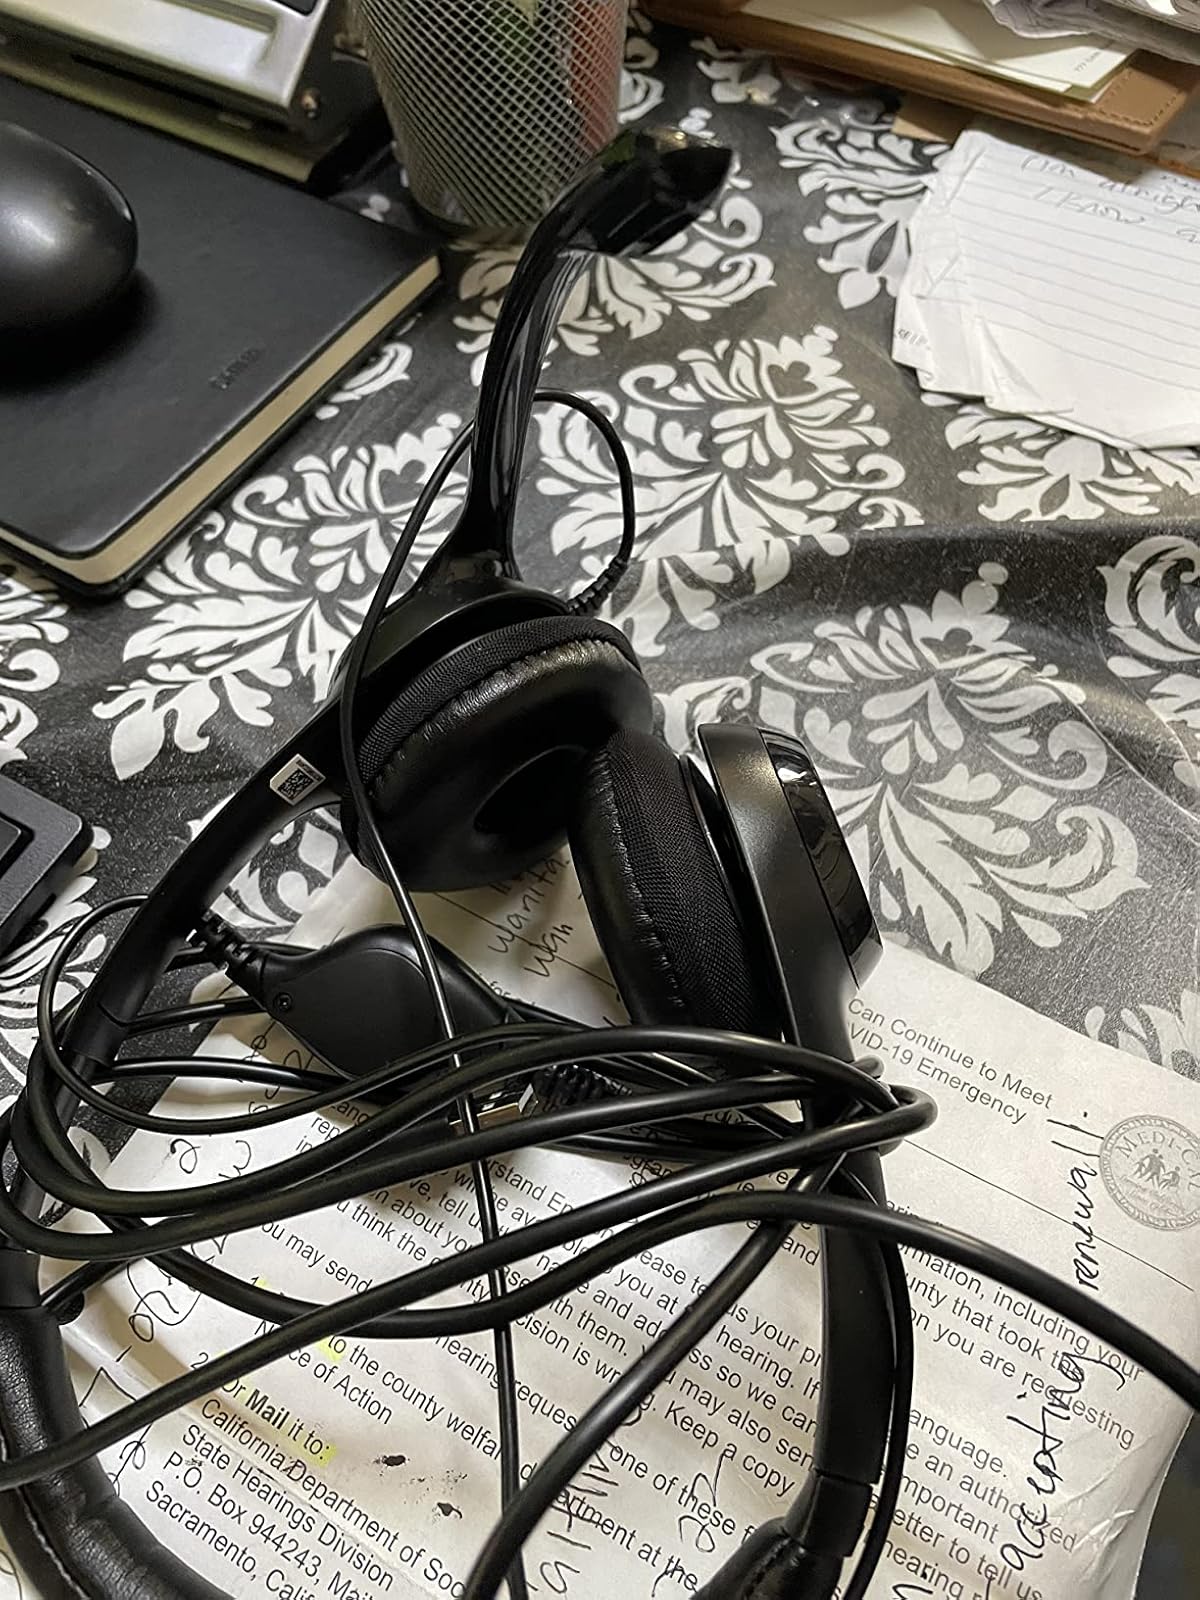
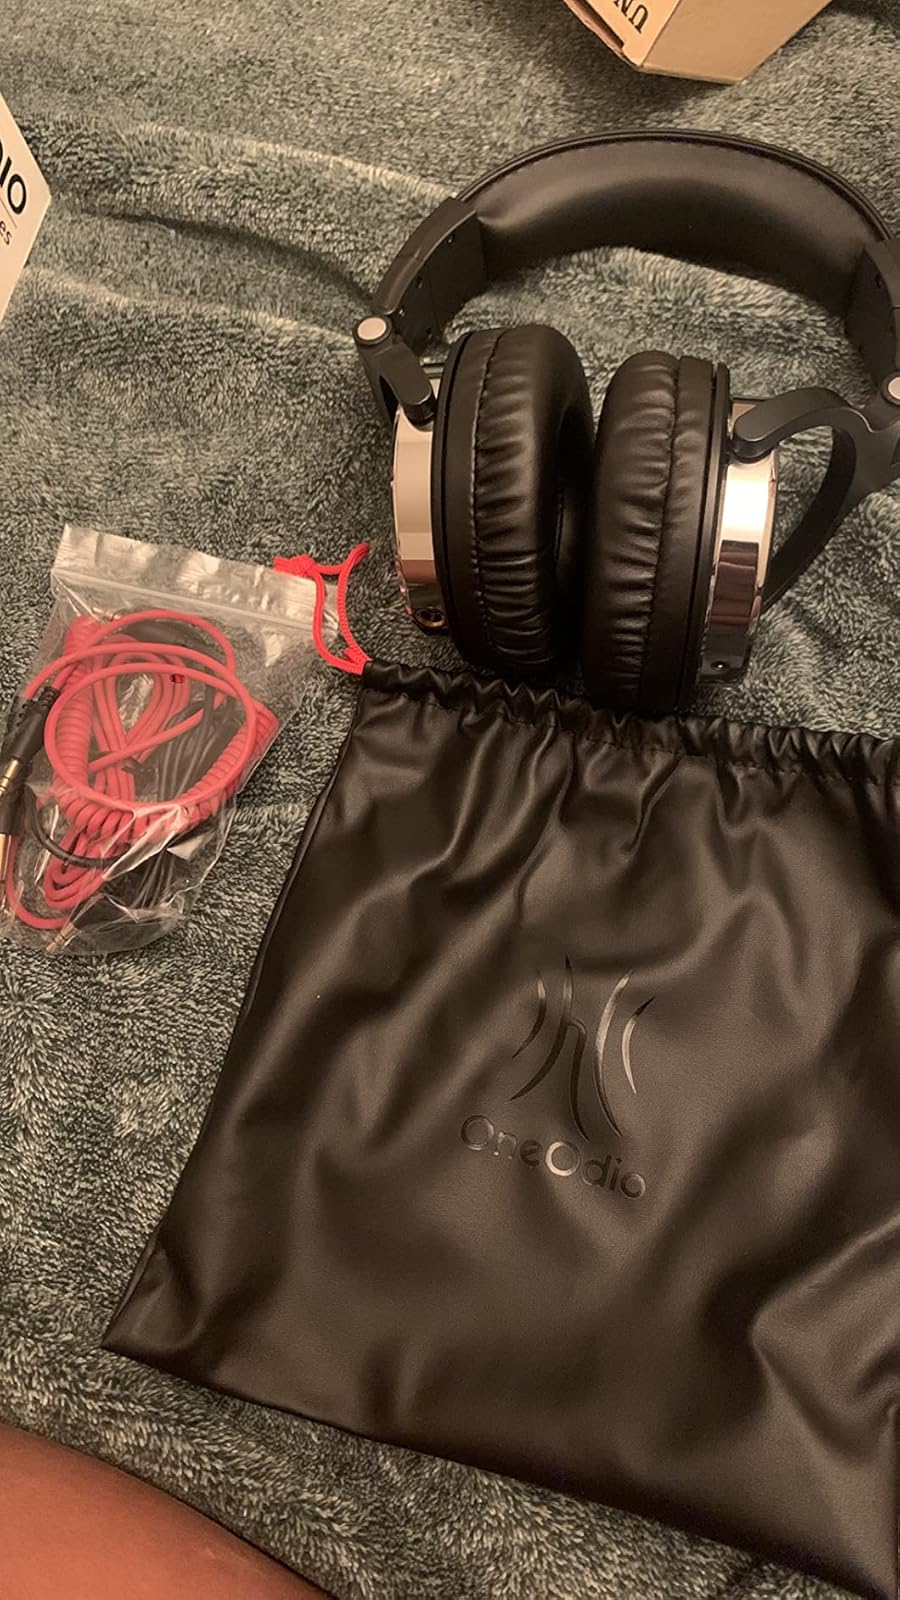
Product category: headphones
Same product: no